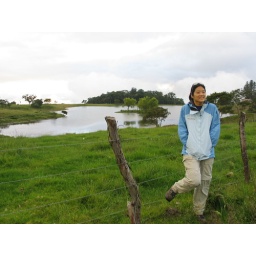
Venezuela - US Fulbrighter - Barbara Han, cloud forest in the Andes